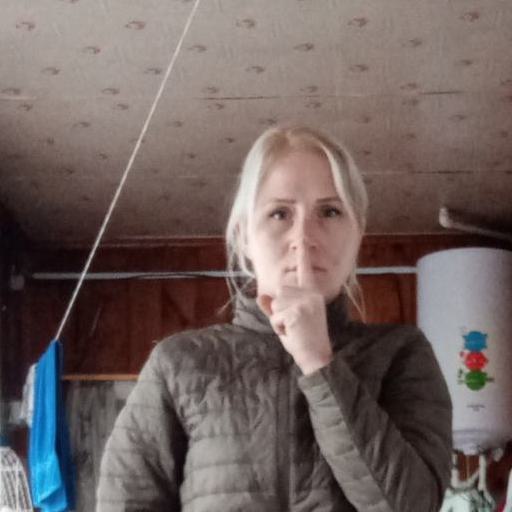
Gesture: mute